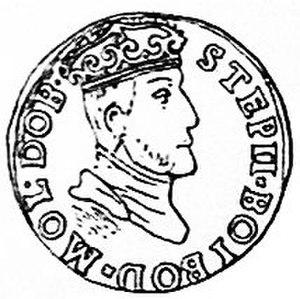
Etienne ou Ștefan VIII Răzvan fut prince de Moldavie d'avril à décembre 1595. La monarchie était élective dans les principautés roumaines de Moldavie et de Valachie, comme en Transylvanie et en Pologne voisines : le prince était élu par les boyards : pour être nommé, régner et se maintenir, il s'appuyait sur les partis de boyards et fréquemment sur les puissances voisines, habsbourgeoise, polonaise, russe et surtout ottomane, car jusqu'en 1859 les deux principautés étaient vassales de la « Sublime Porte » ottomane dont elles étaient tributaires.